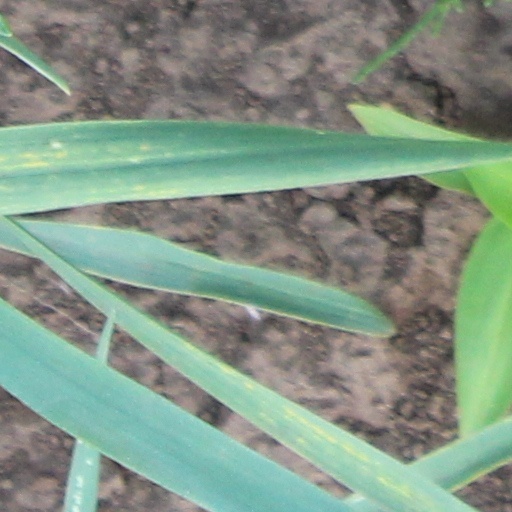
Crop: wheat